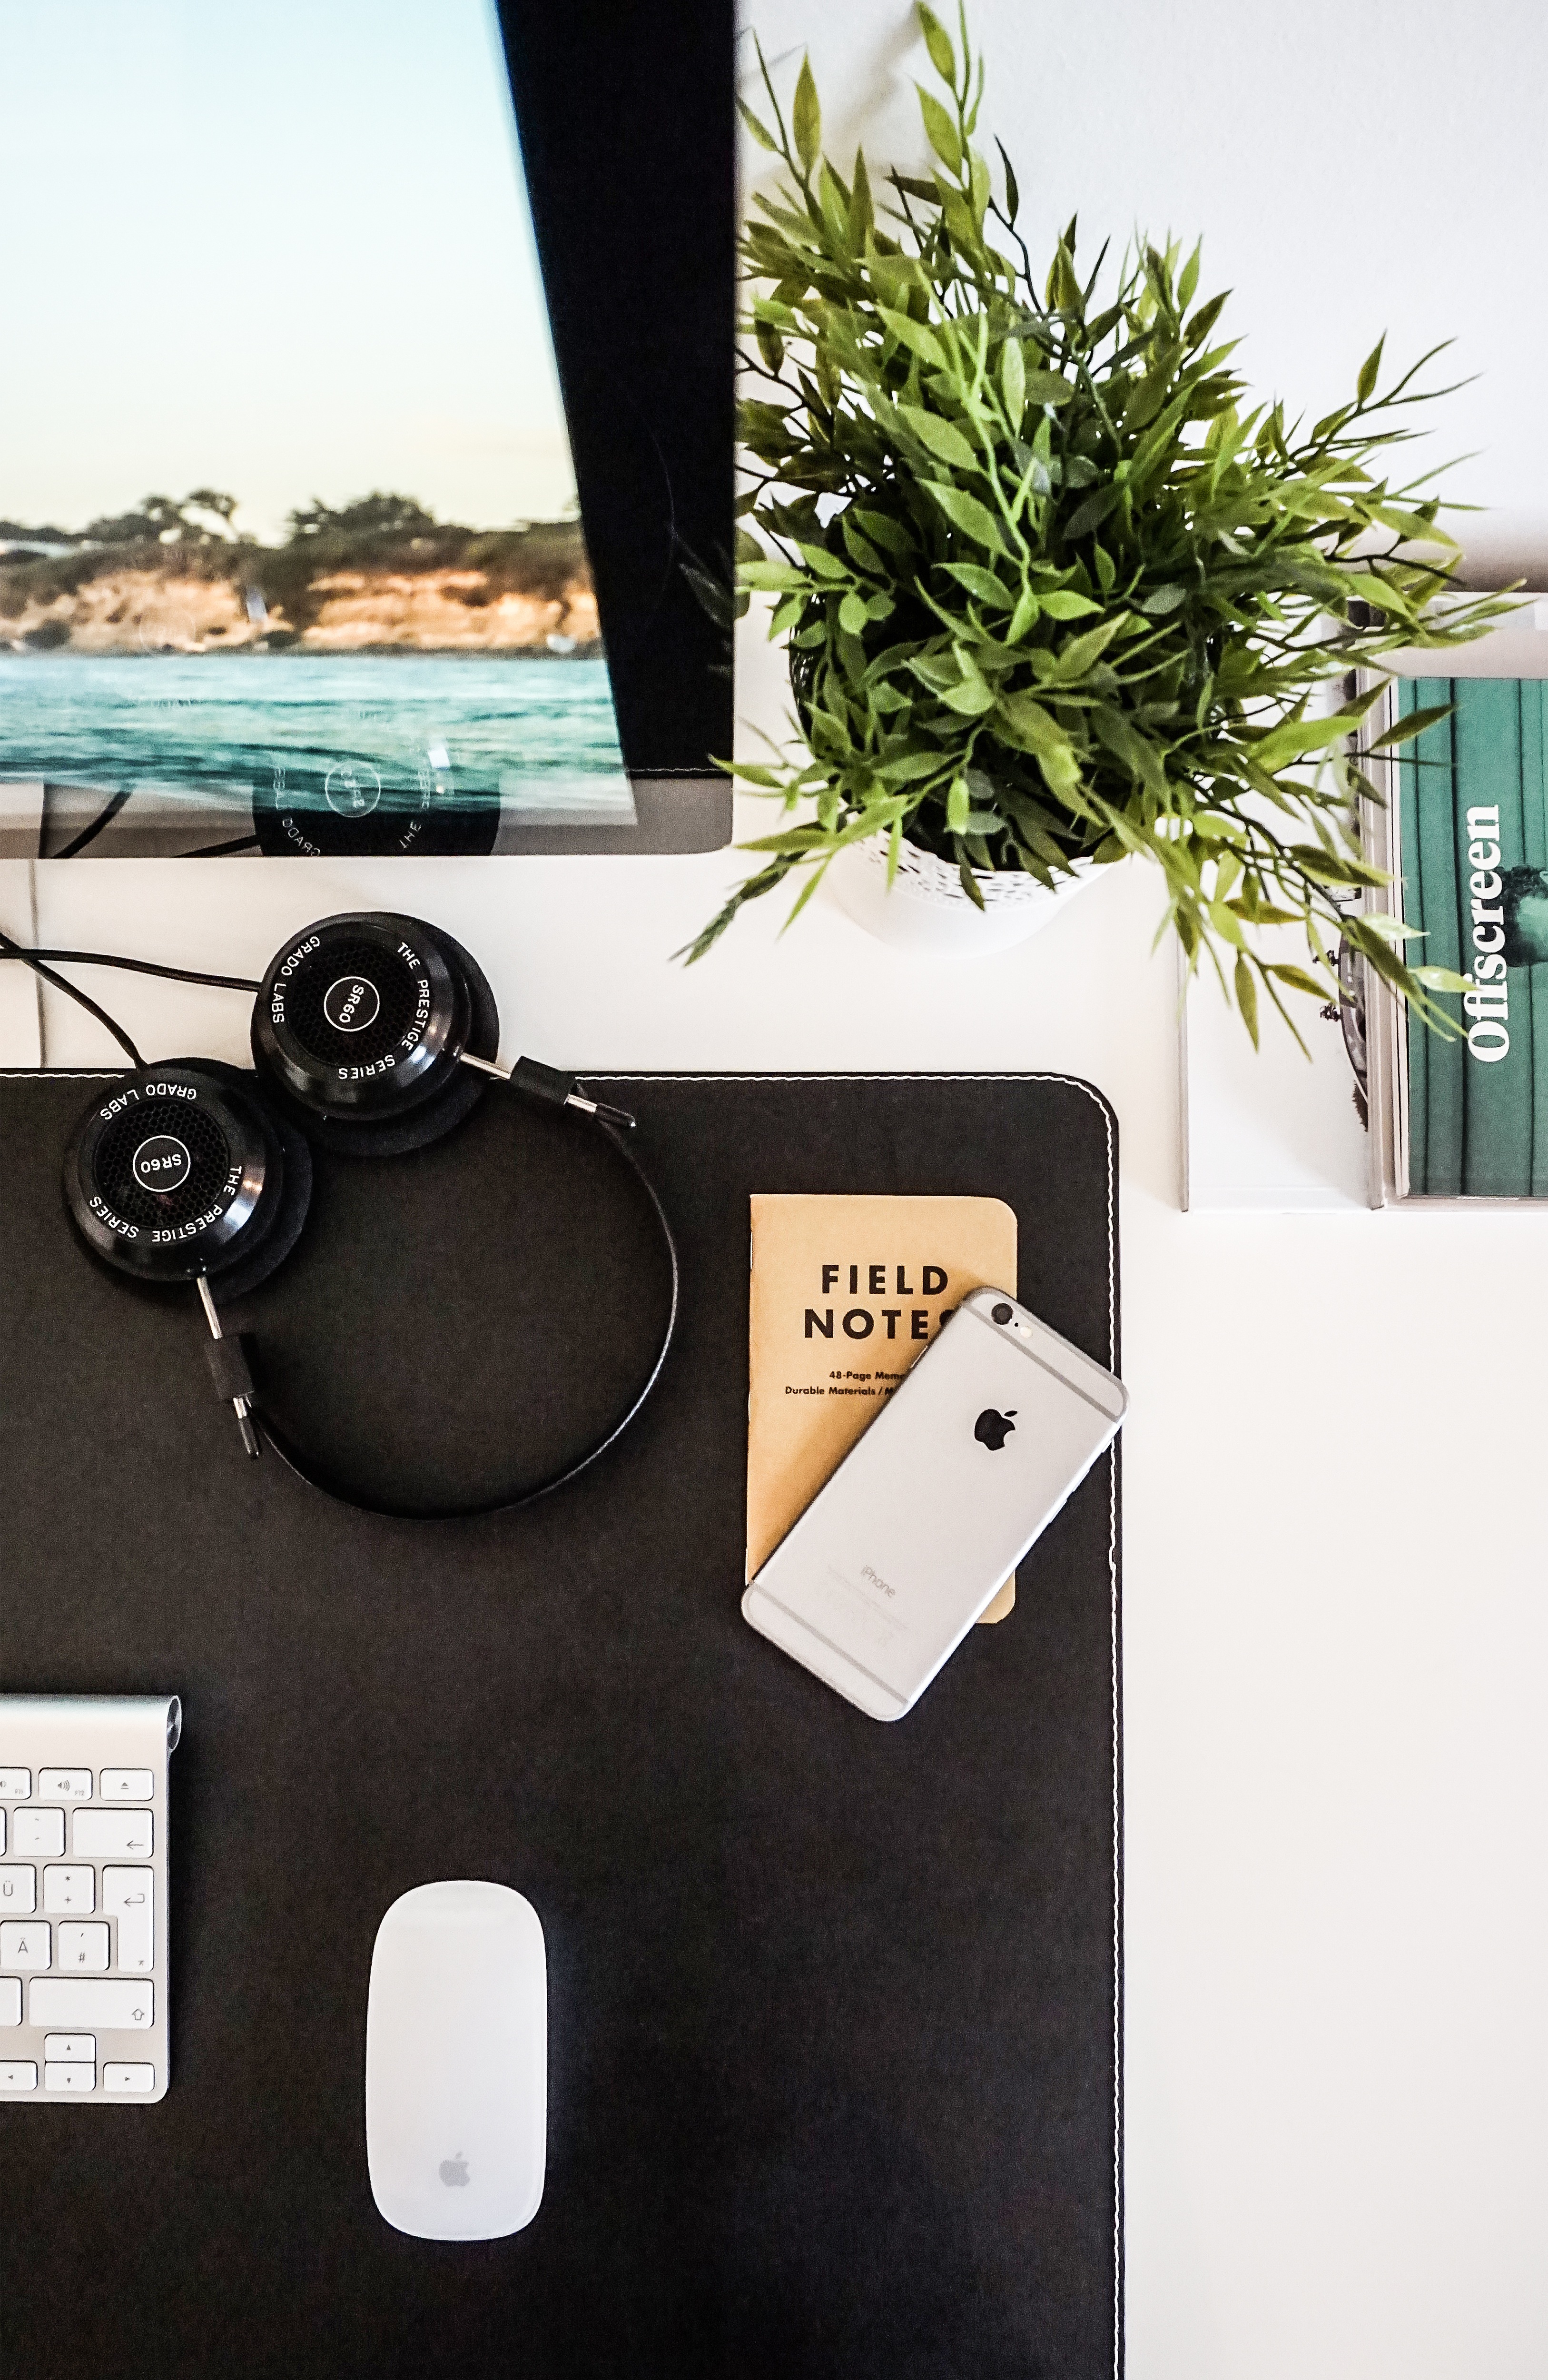
desk, computer, technology, desktop, office, business, lighting, aerial view, brand, design, picture frame, workplace